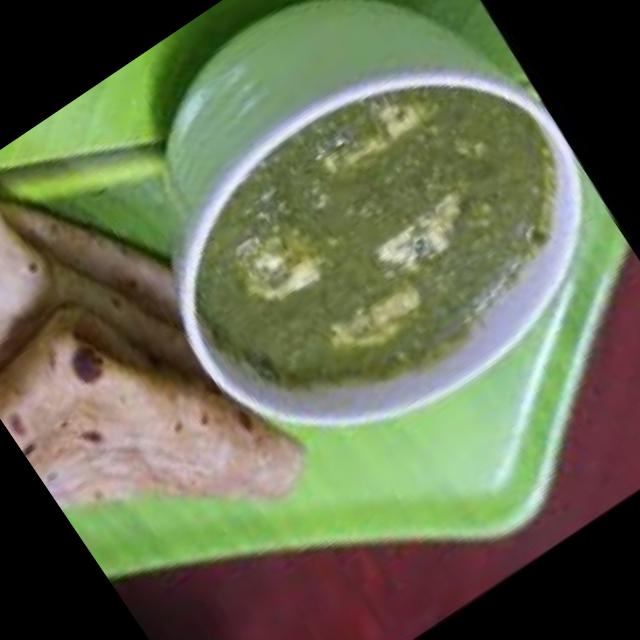
Dish: palak_paneer